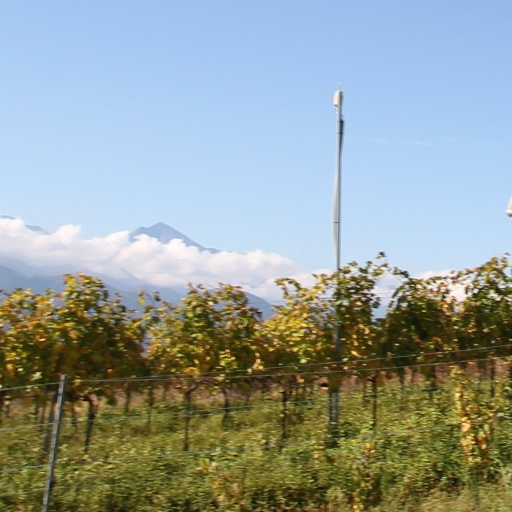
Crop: grape